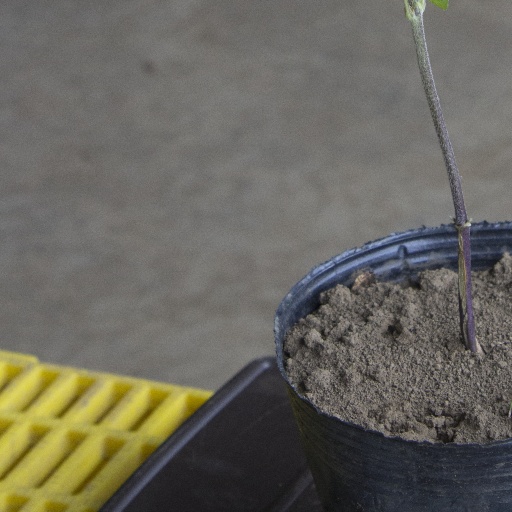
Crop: soybean